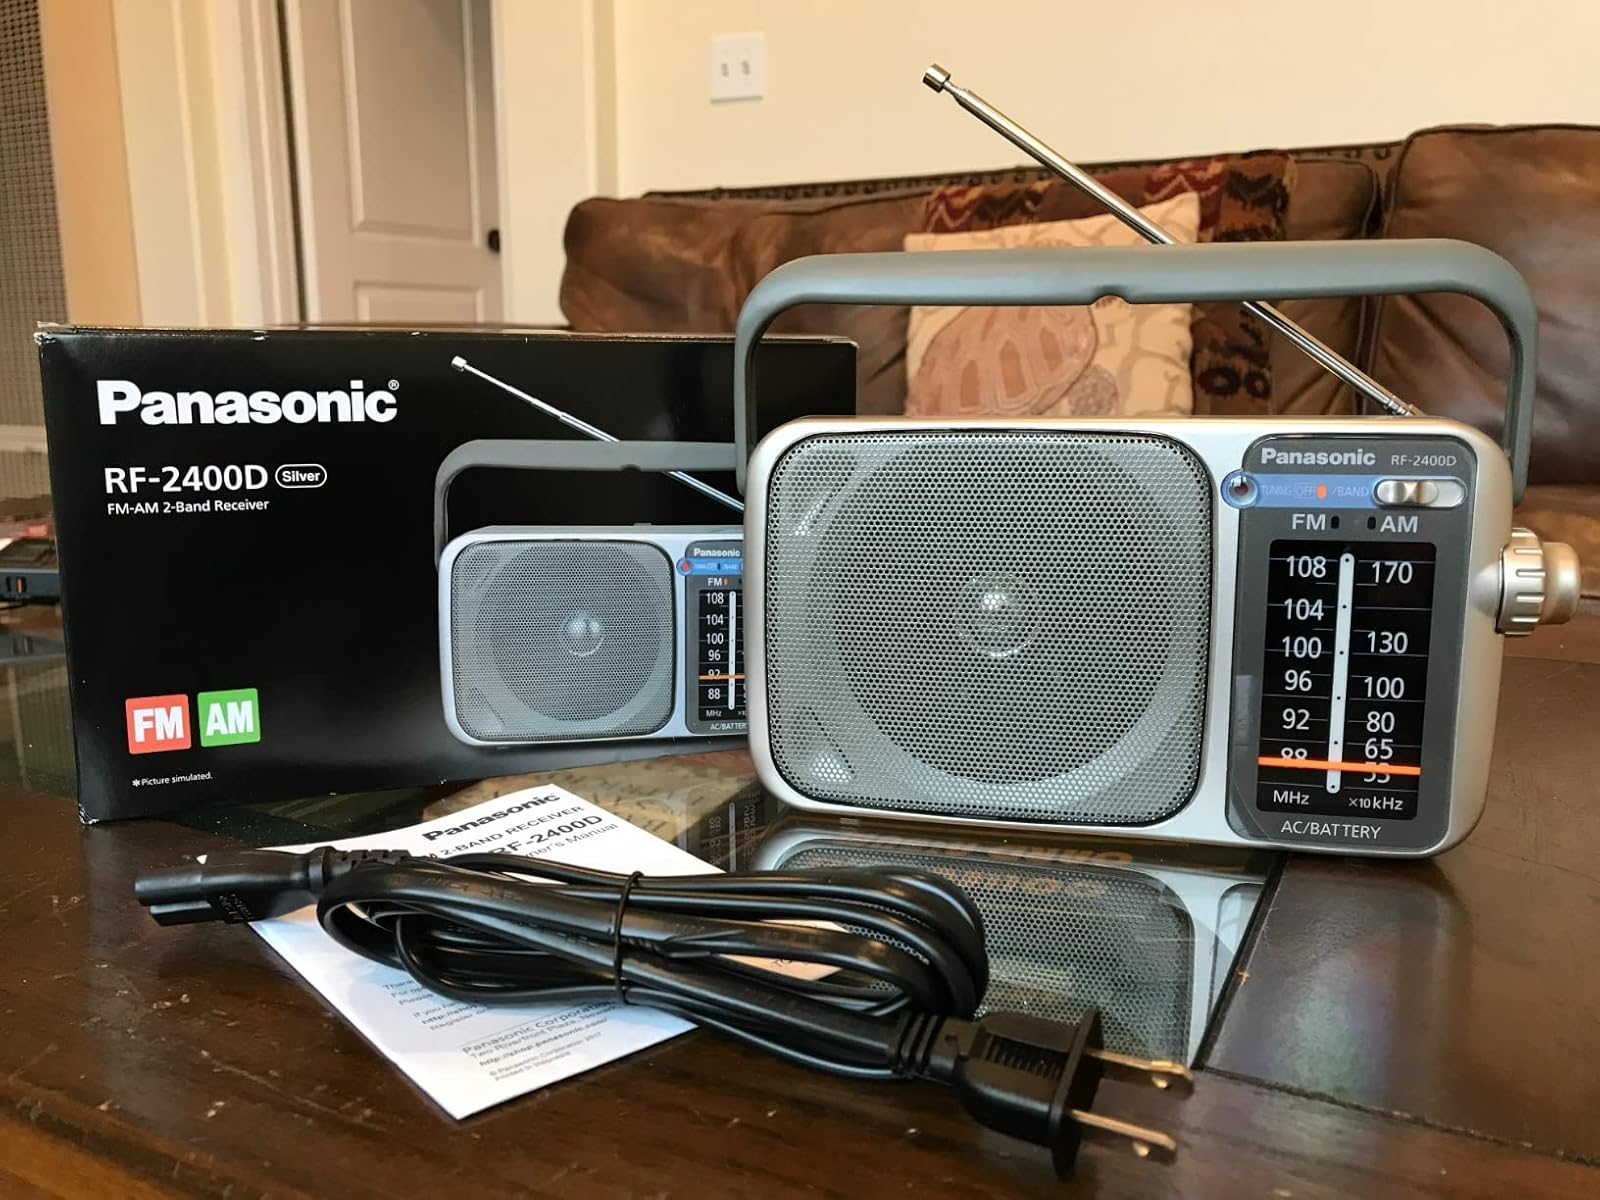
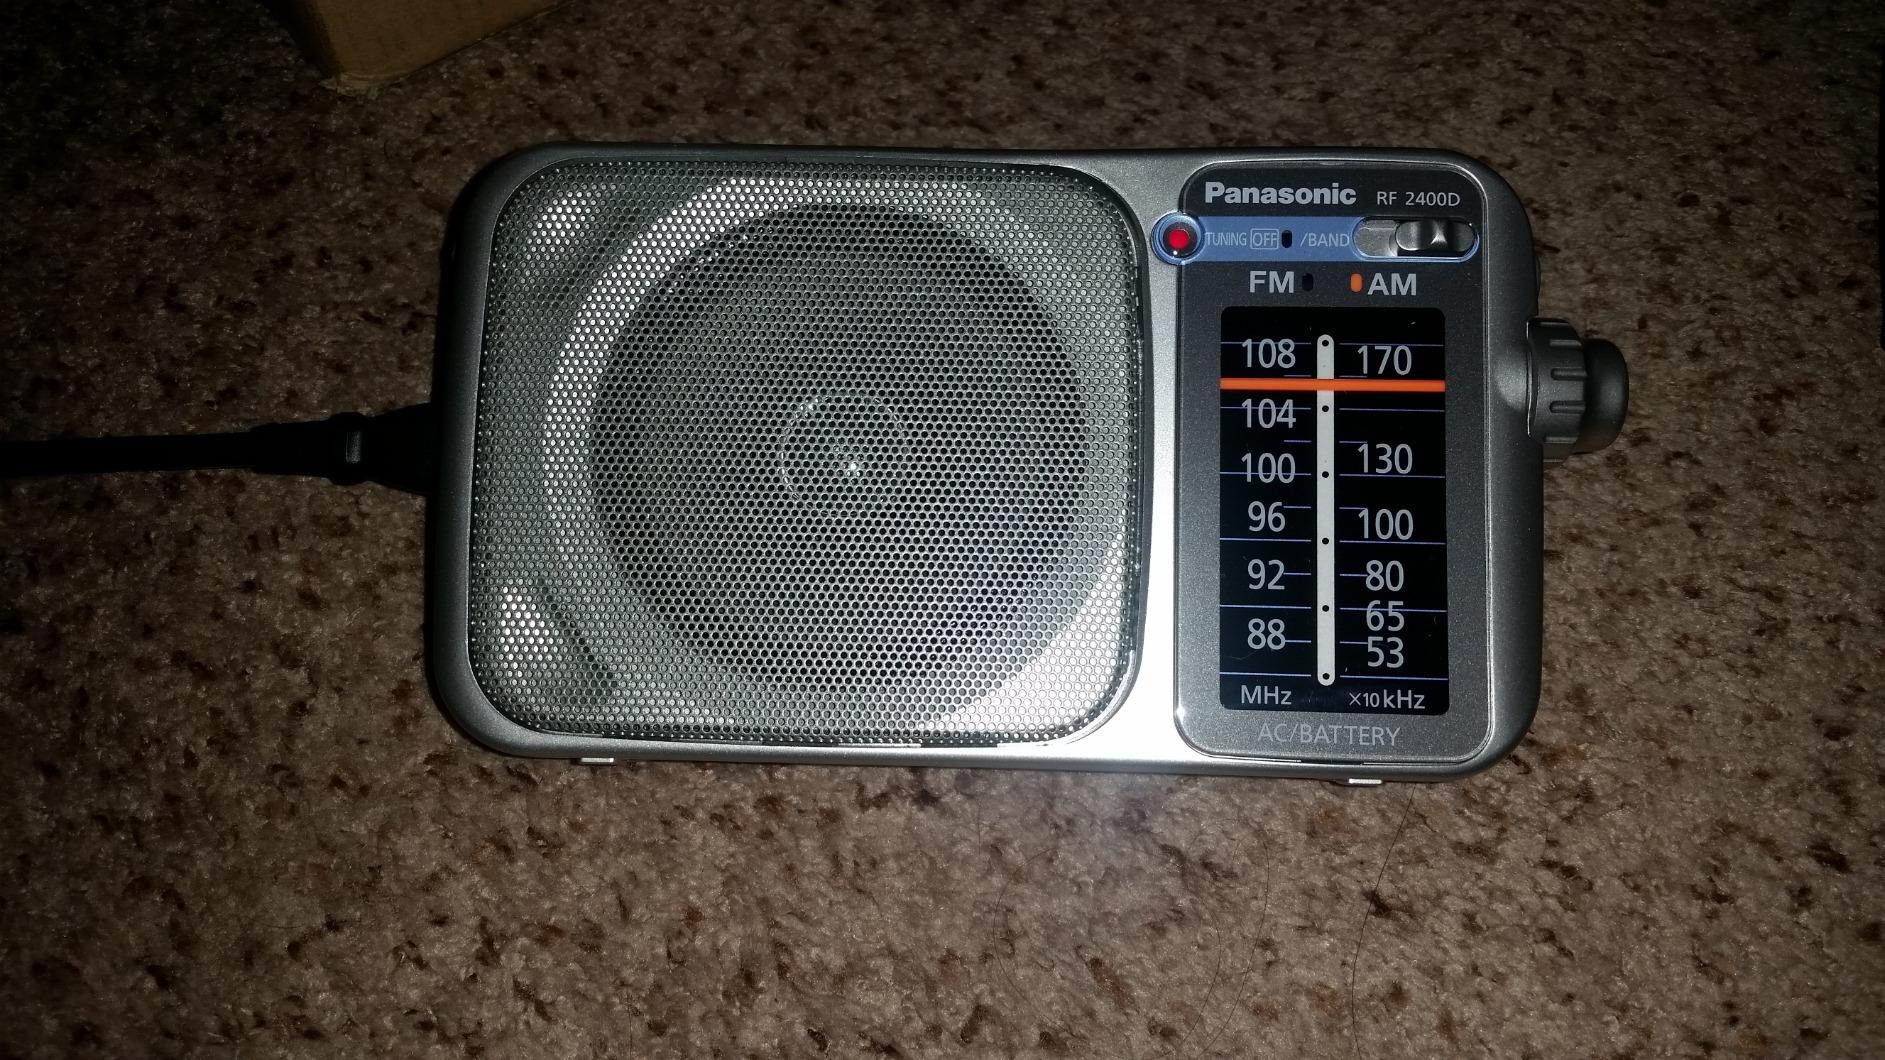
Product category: radio
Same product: yes